Malva pusilla

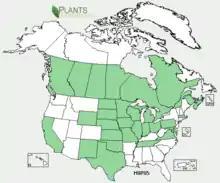
"Invasive distribution of Malva pusilla in North America"

"Malva pusilla" can be found widely in wastelands, grasslands, pastures, and by roadsides. It is easy to grow in ordinary garden conditions in moist, fertile soil and a sunny setting. It is prone to predation by rabbits and infestation by rust fungus.